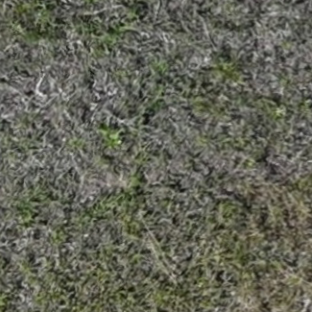
Month: may